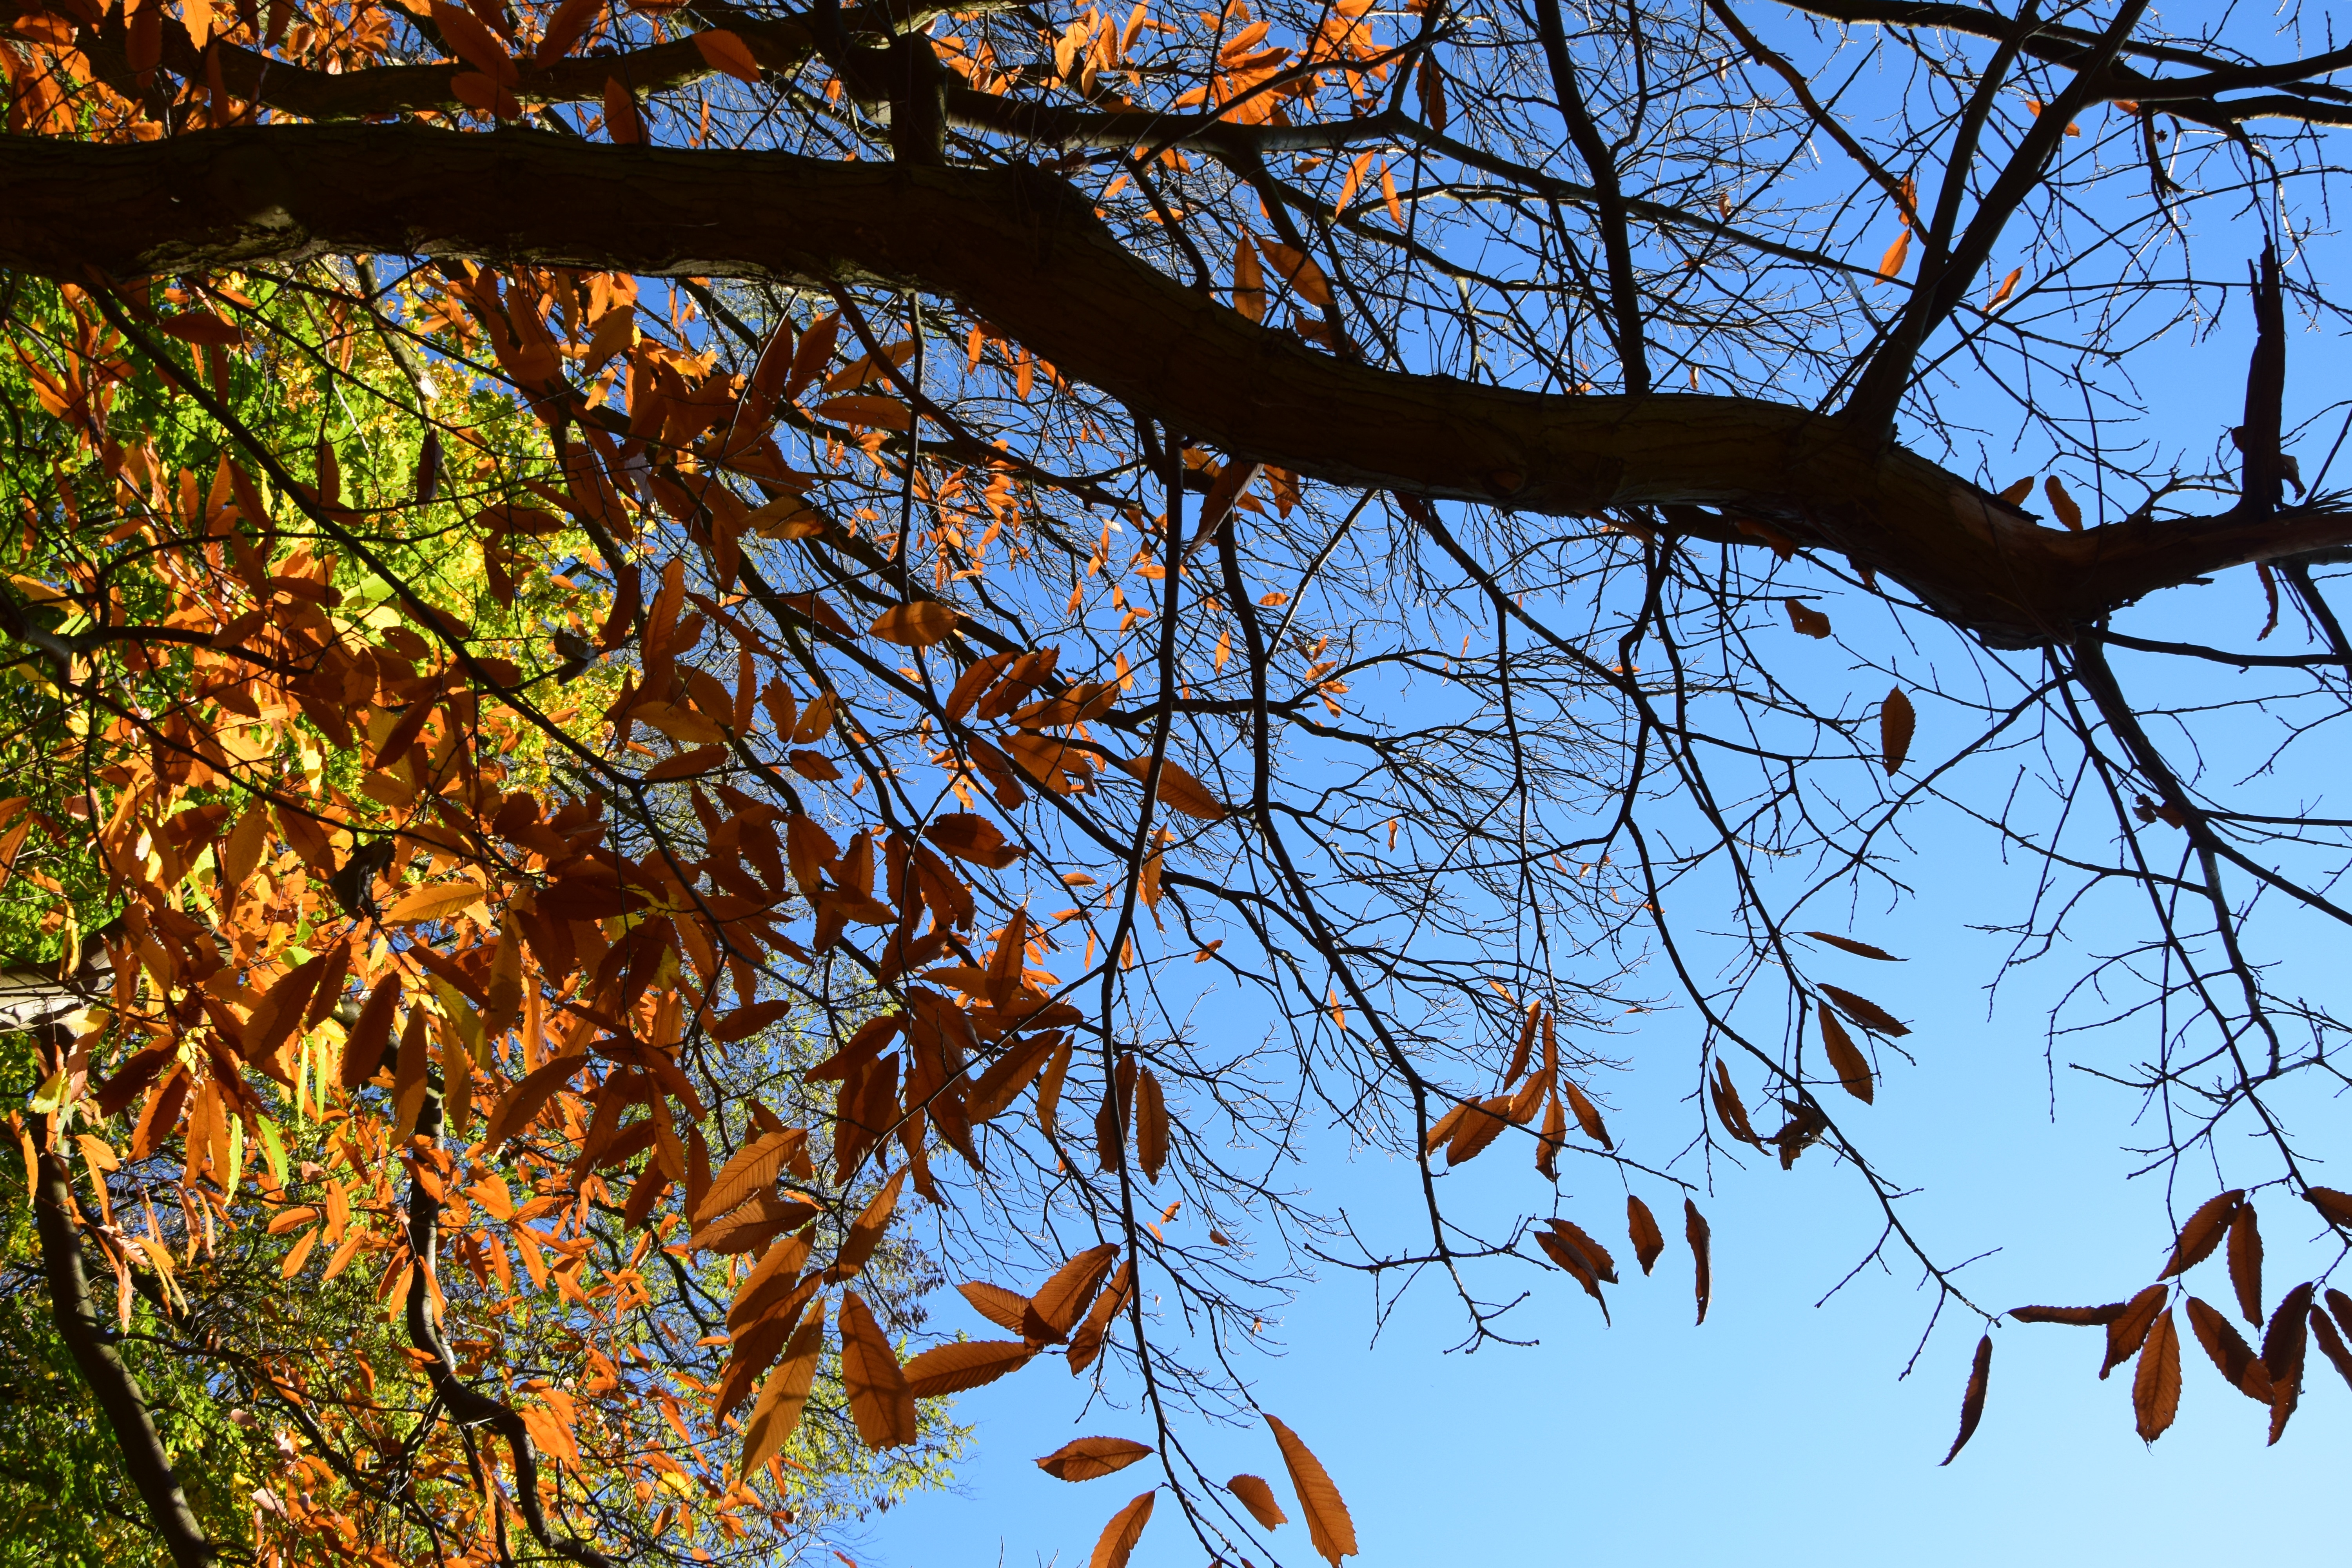
landscape, tree, nature, forest, branch, plant, sky, wood, sunlight, leaf, trunk, flying, environment, autumn, season, dry leaf, life, trees, leaves, woods, passion, sol, fall colors, dry leaves, stick, dry tree, old tree, dry twigs, foliage dries, old leaves, woody plant